Camino de Santiago (route descriptions)

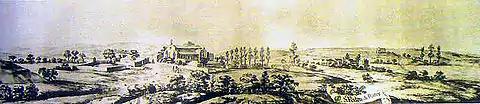
Rates in 1669 by Pier Maria Baldi, drawn during the pilgrimage of future Grand Duke Cosimo III de' Medici.

The Portuguese Way begins at Lisbon or Porto in Portugal. From Porto, along the Douro River, pilgrims travel north crossing the Ave, Cávado, Lima and Minho rivers before entering Spain and then passing through Padron before arriving at Santiago. It is the second most popular way, after the French one. The route is 610 km long starting in Lisbon or 227 km long starting in Porto. From Lisbon, the starting point is Lisbon Cathedral, crossing the Thermal Hospital of Caldas da Rainha (1485) and heading to the Alcobaça Monastery (1252), which was an "albergue" (hostel) for medieval pilgrims who could only stay there for a single night. Using Roman roads, pilgrims headed to Coimbra and had to reach Porto before night falls, as the gates of the city closed, once in the pilgrims headed to Church of São Martinho de Cedofeita (c. 1087).